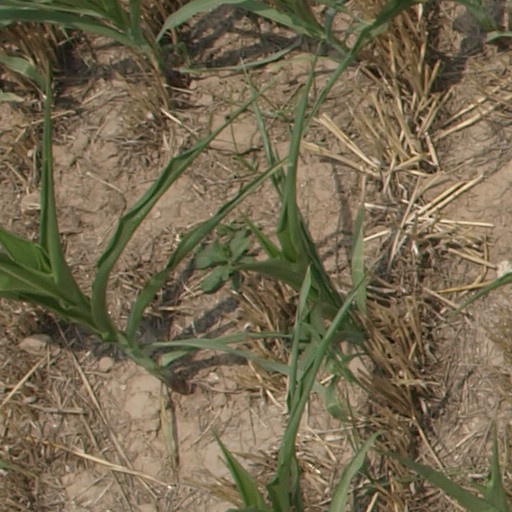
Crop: maize; corn